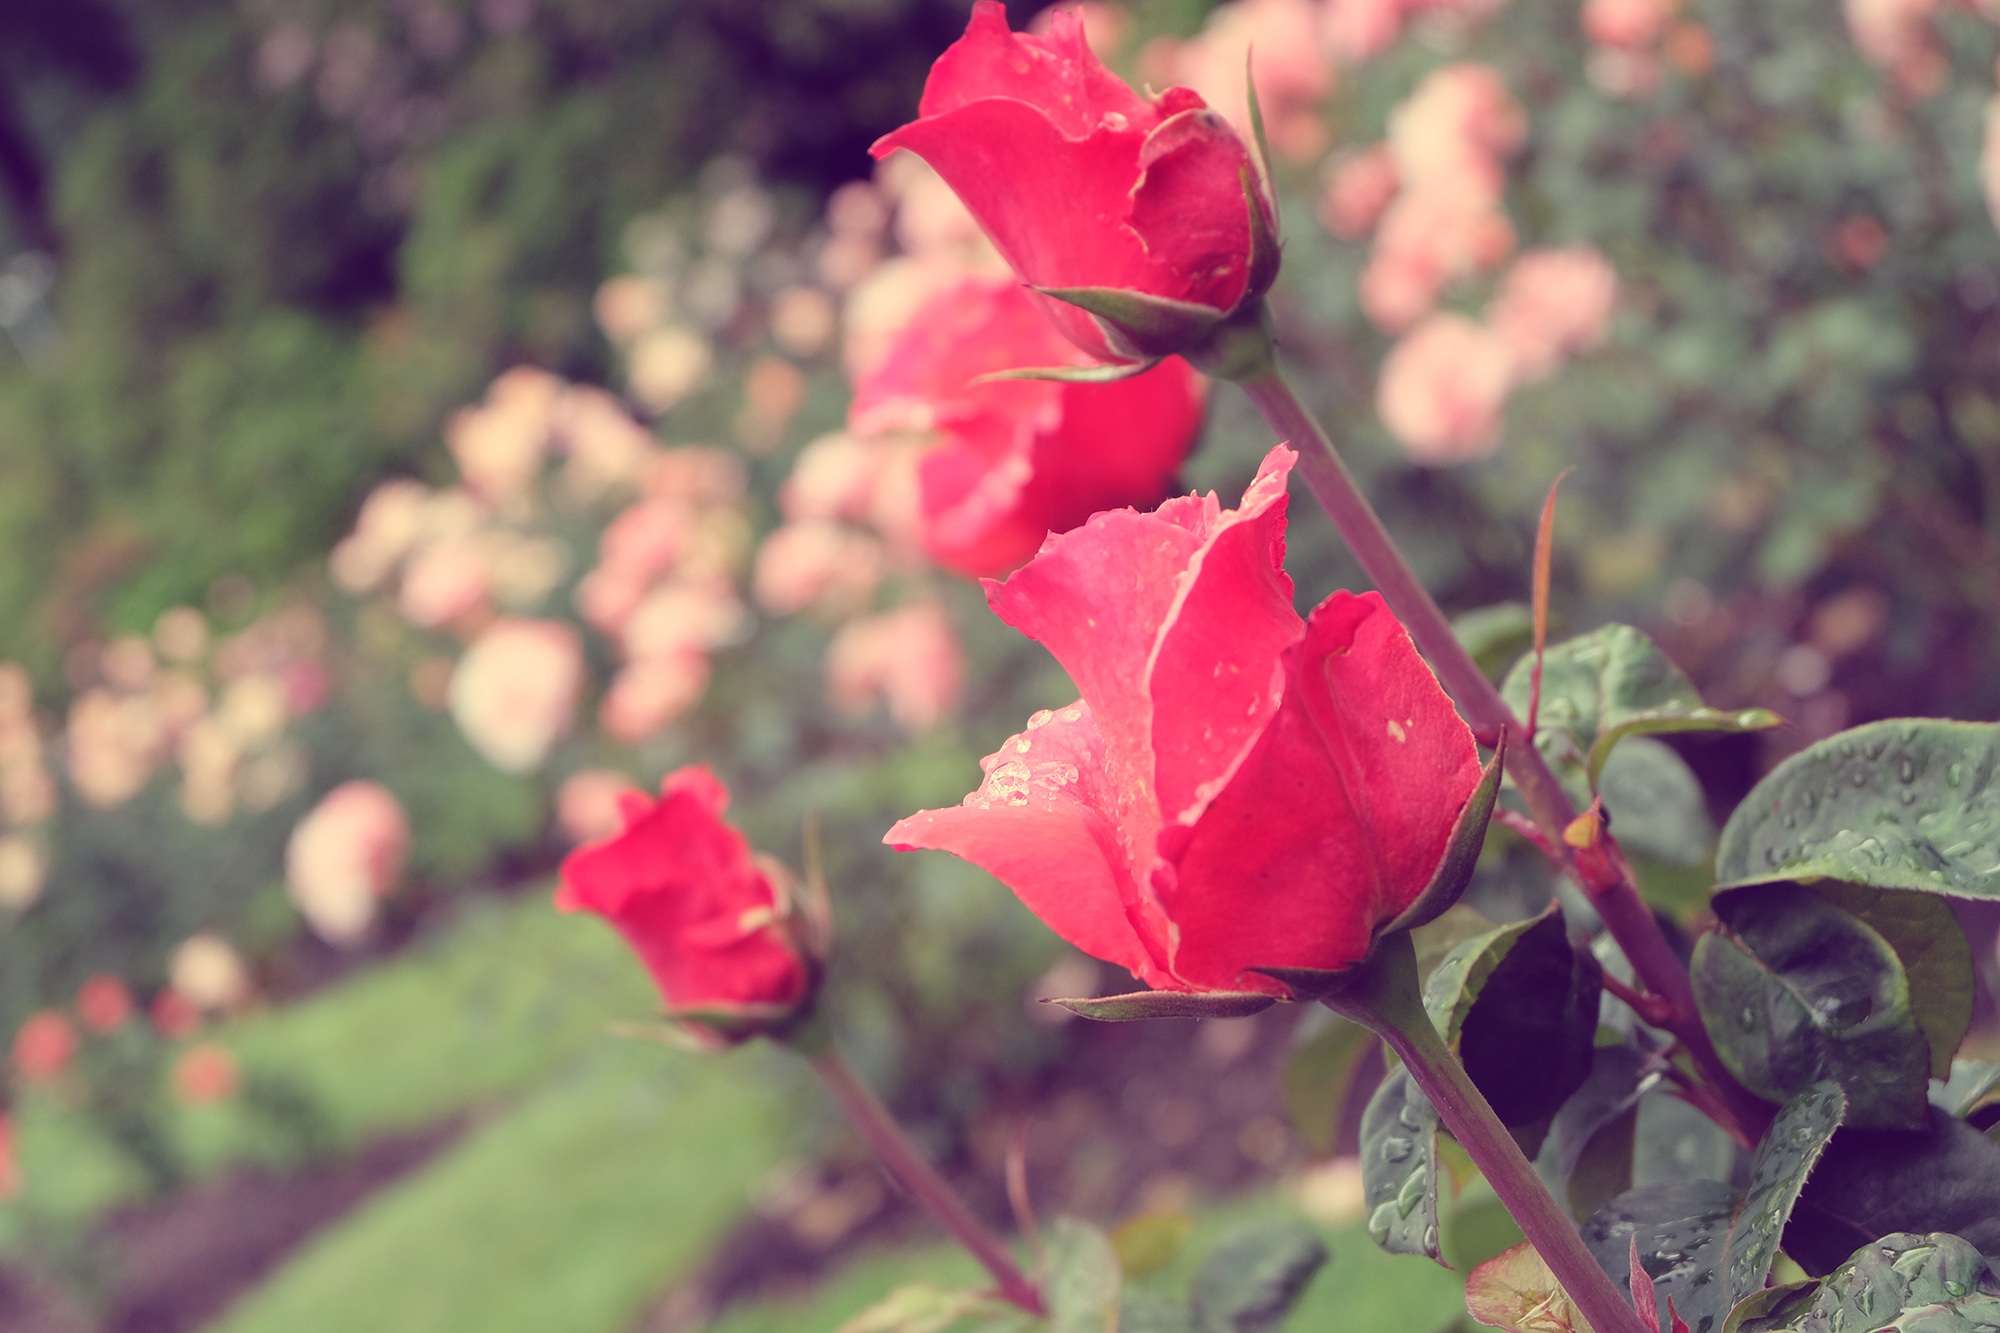
nature, blossom, plant, leaf, flower, petal, rose, red, botany, flora, wildflower, macro photography, flowering plant, garden roses, rose family, annual plant, land plant